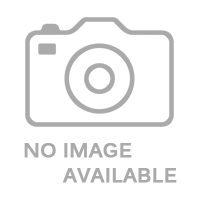
long wet grass to the start .